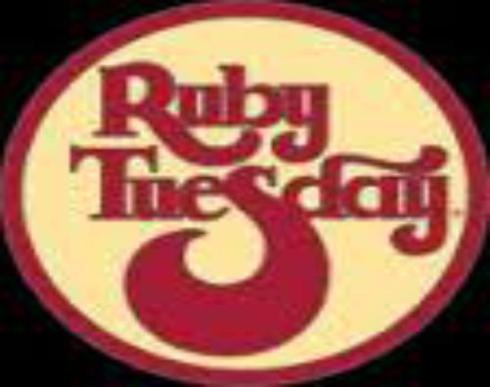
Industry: Food